British Leyland Motor Corp v Armstrong Patents Co

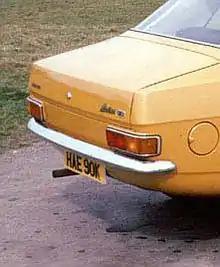
Rear view of Leyland Marina showing exhaust pipe

The factual context of the "Leyland" case was that British Leyland (BL), the owner of copyright in drawings of the exhaust pipe of a motor car (the Morris Marina) having sold or authorized the sale of the motor car, sought to use the law against copyright infringement to prevent the aftermarket sale of replacement exhaust pipes to purchasers of those motor cars. British Leyland's cars reproduced the drawings in a three dimensional form. Armstrong copied the exhaust pipes of BL's car and thus indirectly copied the drawings. BL sued Armstrong to enjoin the copying.